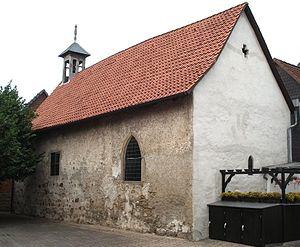
Messenkamp est une municipalité allemande du land de Basse-Saxe et de l'arrondissement de Schaumbourg. En 2015, elle comptait 744 habitants.